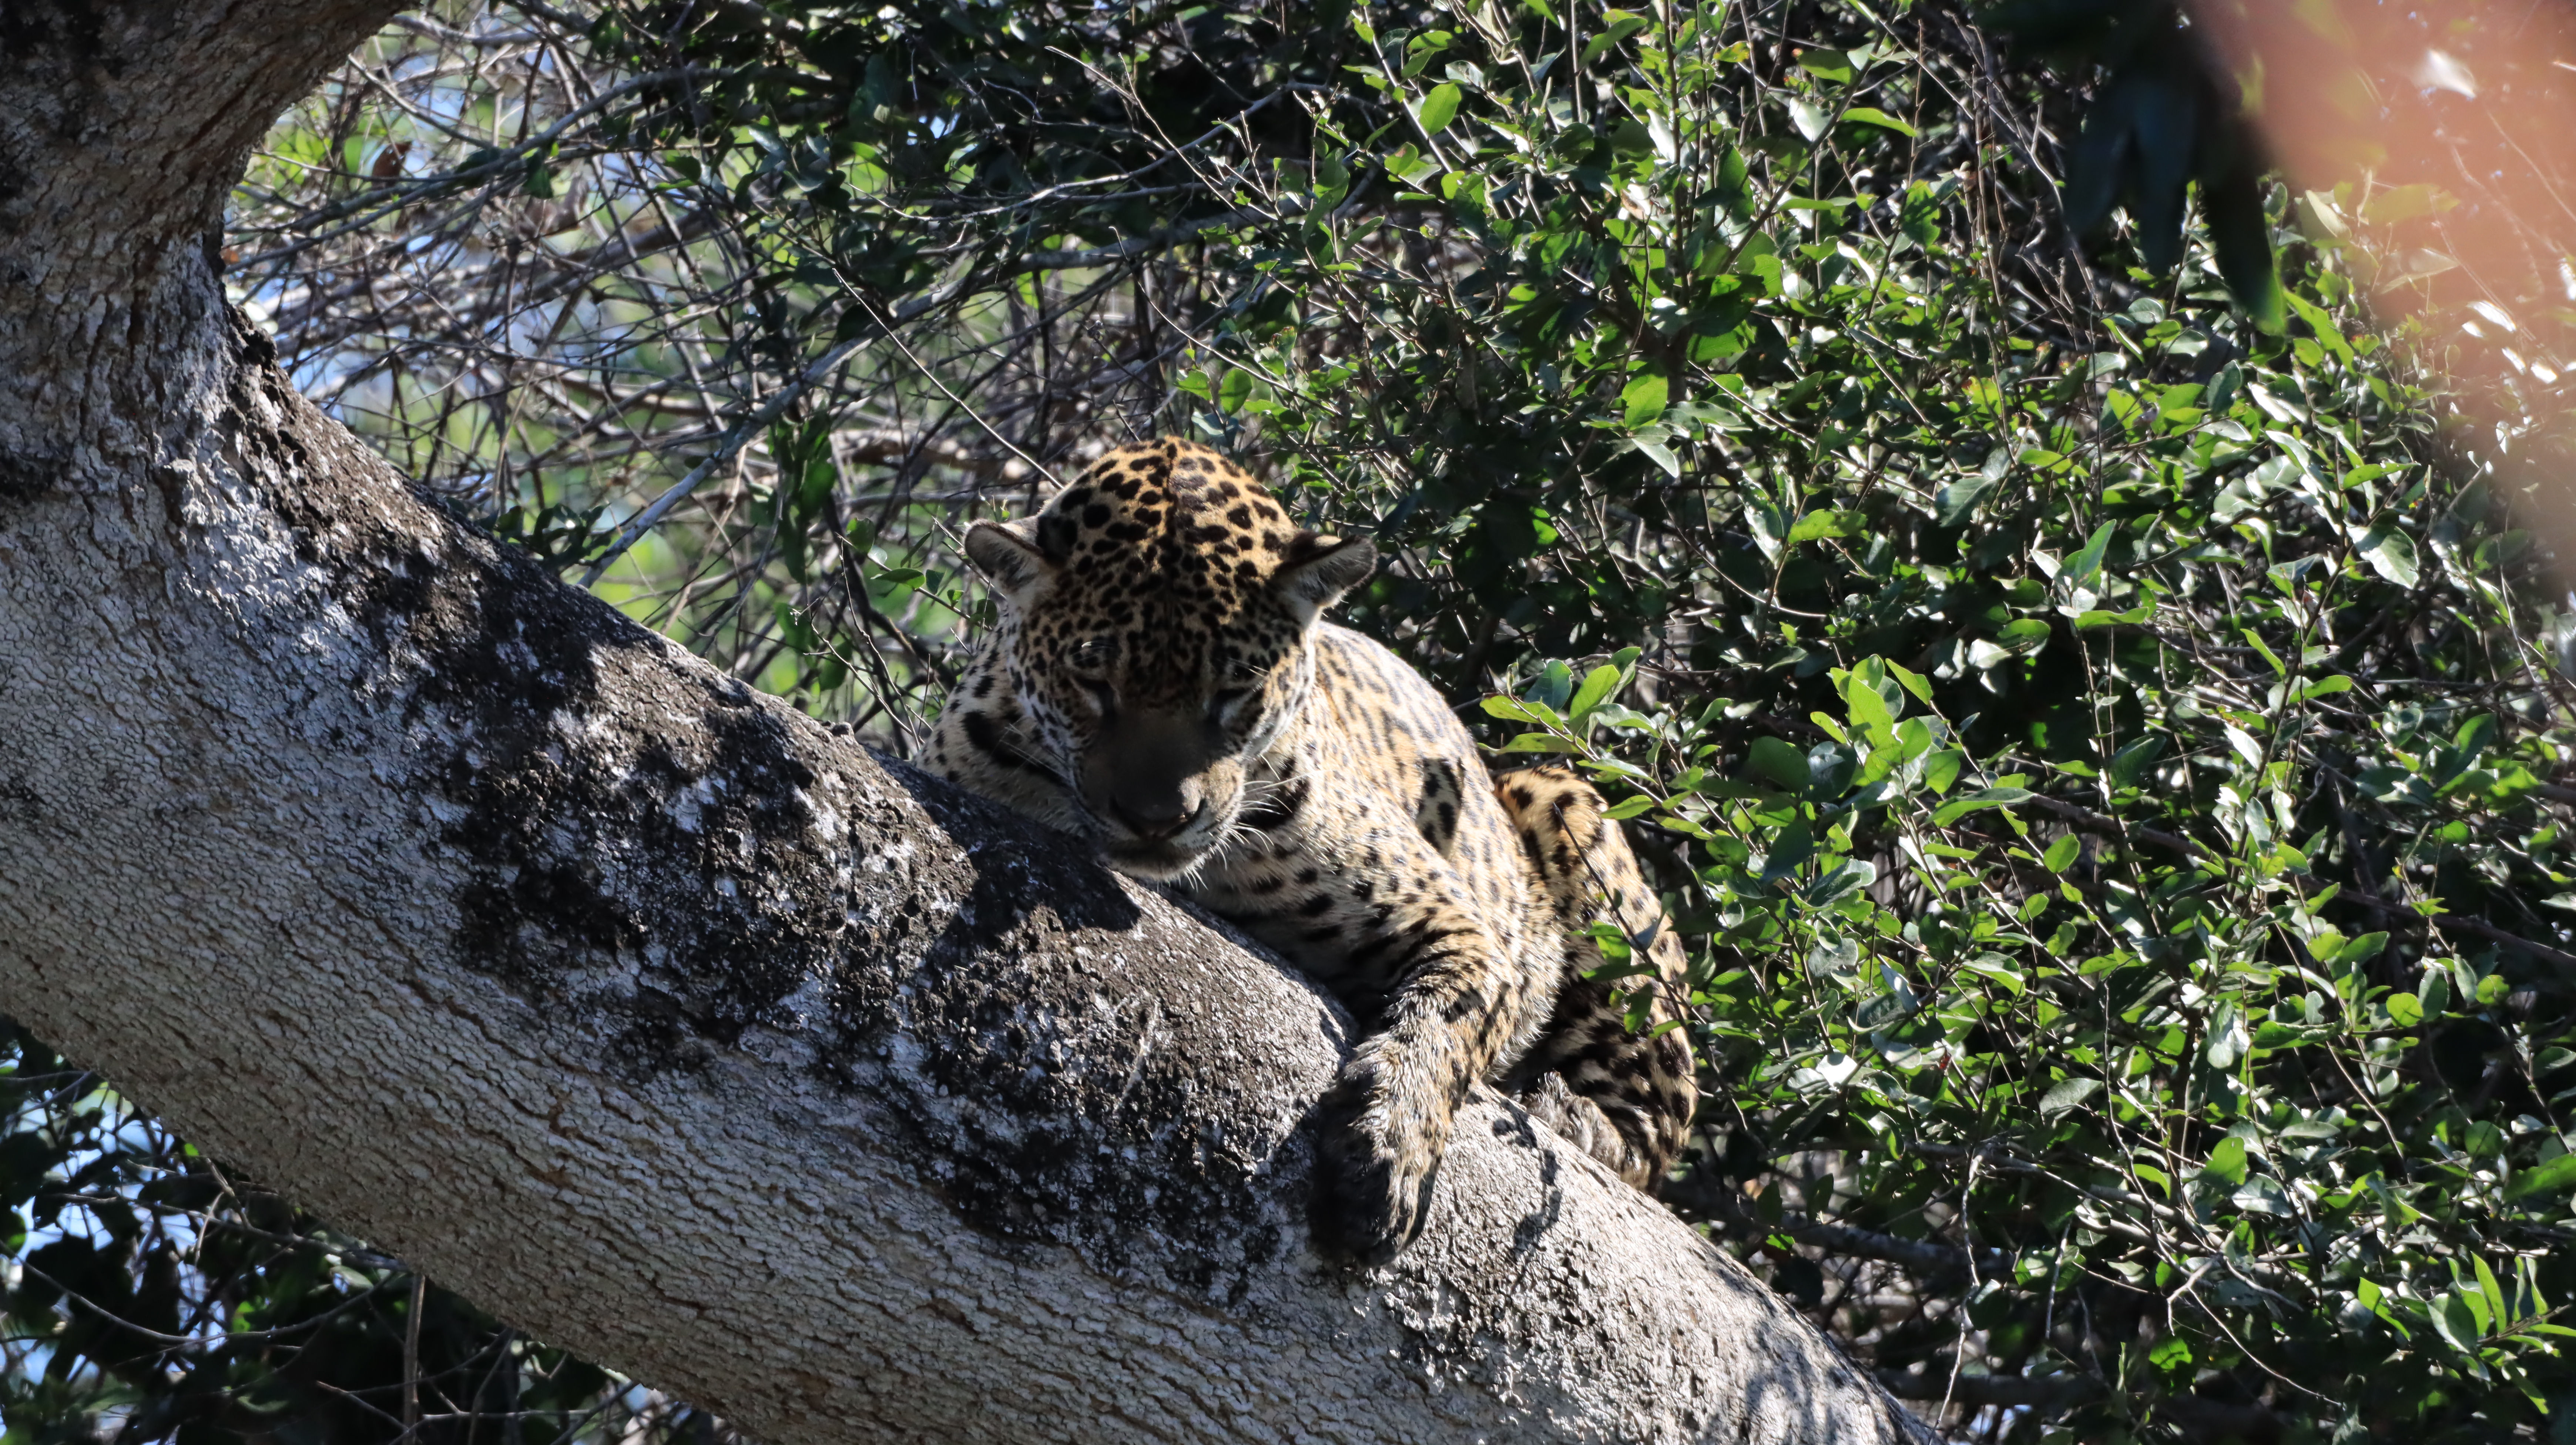
Jaguar: Medrosa